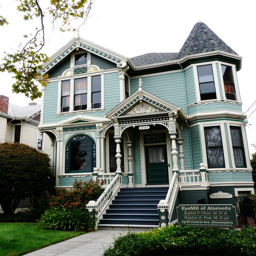
would love a house like this , different paint though .